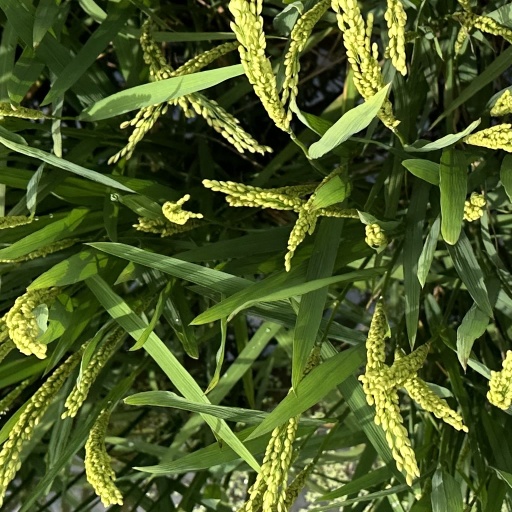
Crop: rice